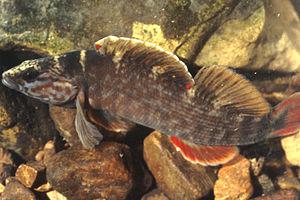
Le genre Nothonotus regroupe plusieurs espèces de poissons d'eau douce de la famille de Percidés. Ce genre est parfois considéré comme un sous-genre de Etheostoma, mais à part-entière selon FishBase. Ce genre provient du sud de l'Amérique du Nord.